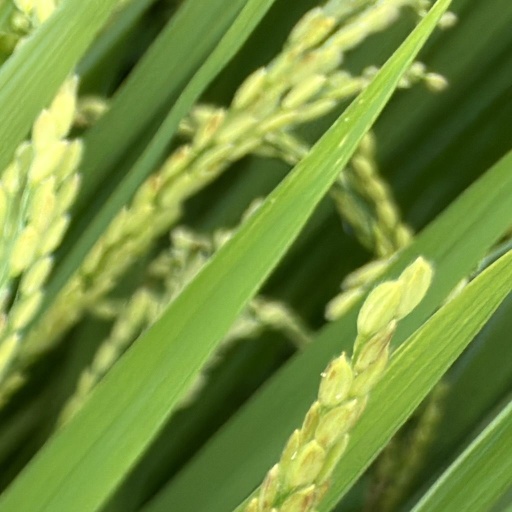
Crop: rice